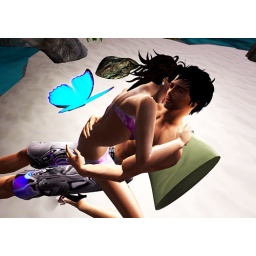
An evening cuddle on our new beach surrounded by butterflies *sighs*